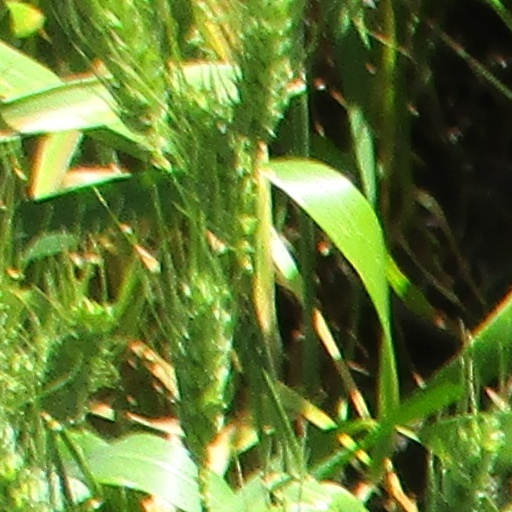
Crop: wheat